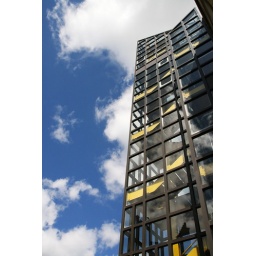
Yellow stairs in glass tower of the National Library of Scotland, Edinburgh